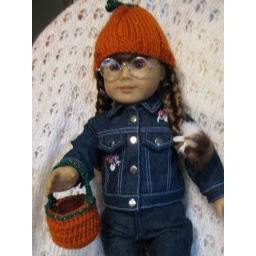
looking cute in her pumpkin hat and carrying the trick or treat bag.